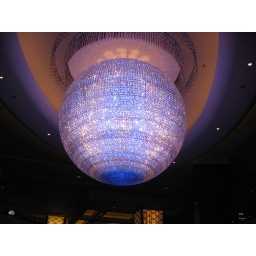
Big glass ball over the escators in Planet Hollywood. It keeps changing color.